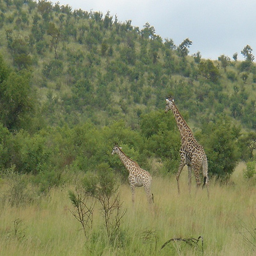
a couple of giraffes in the wild during the day
A pair of giraffes graze in tall grass.
Rolling hills, dotted with trees, bracket a flatland area with high grass and two giraffes on it.
Two giraffes walking in tall grass near the side of a hill.
a couple of giraffes in a grassy field